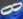
Number: 8